Ringway 3 (Hanoi)

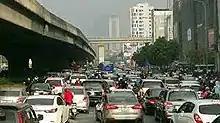

Exiting Thanh Trì bridge, the at-grade portion runs underneath the elevated portion. Before the construction of Thanh Trì bridge, this section was a 2 lane road connecting Highway 1 to Red River levee. It is now a four-lane arterial road, with two lanes and a shoulder for each direction. This road serves as collector road to nearby community of Tam Trinh, Lĩnh Nam; as well as providing direct access to old Highway 1 (since the elevated portion only connect to Pháp Vân expressway). In addition, this segment also serves as an alternative route for the often congested elevated segment.